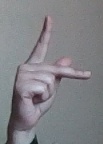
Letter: dha